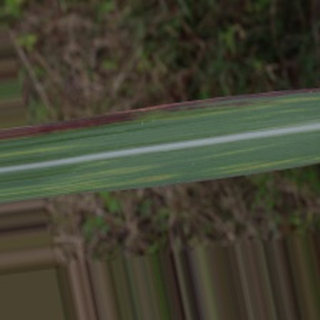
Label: sugarcane_bacterial_blight